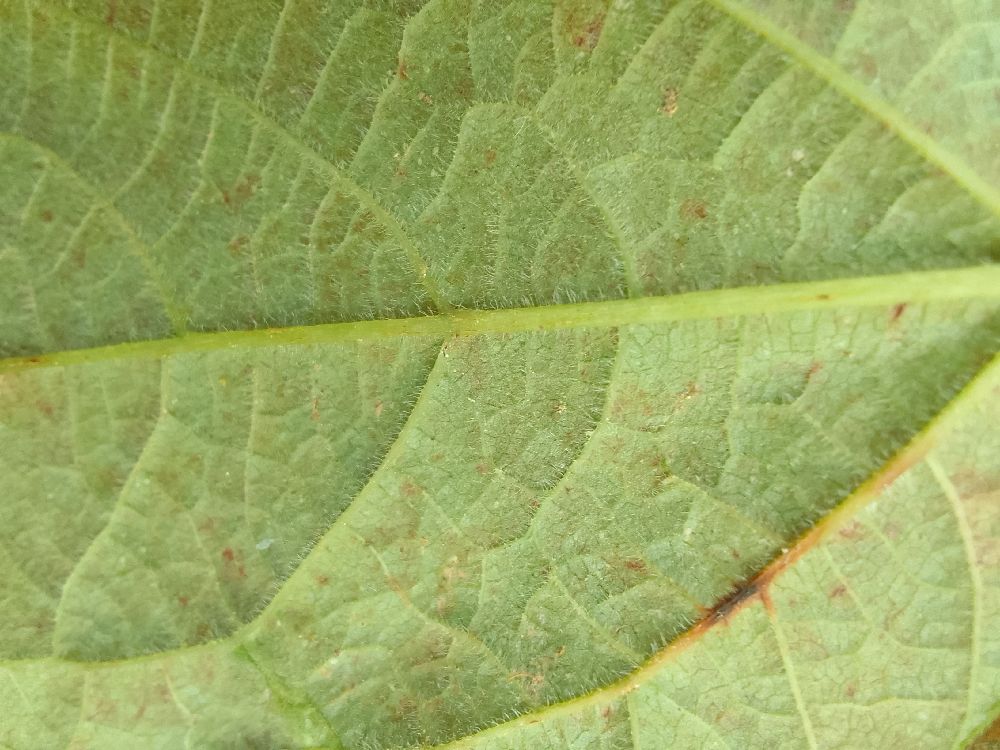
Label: anthracnose